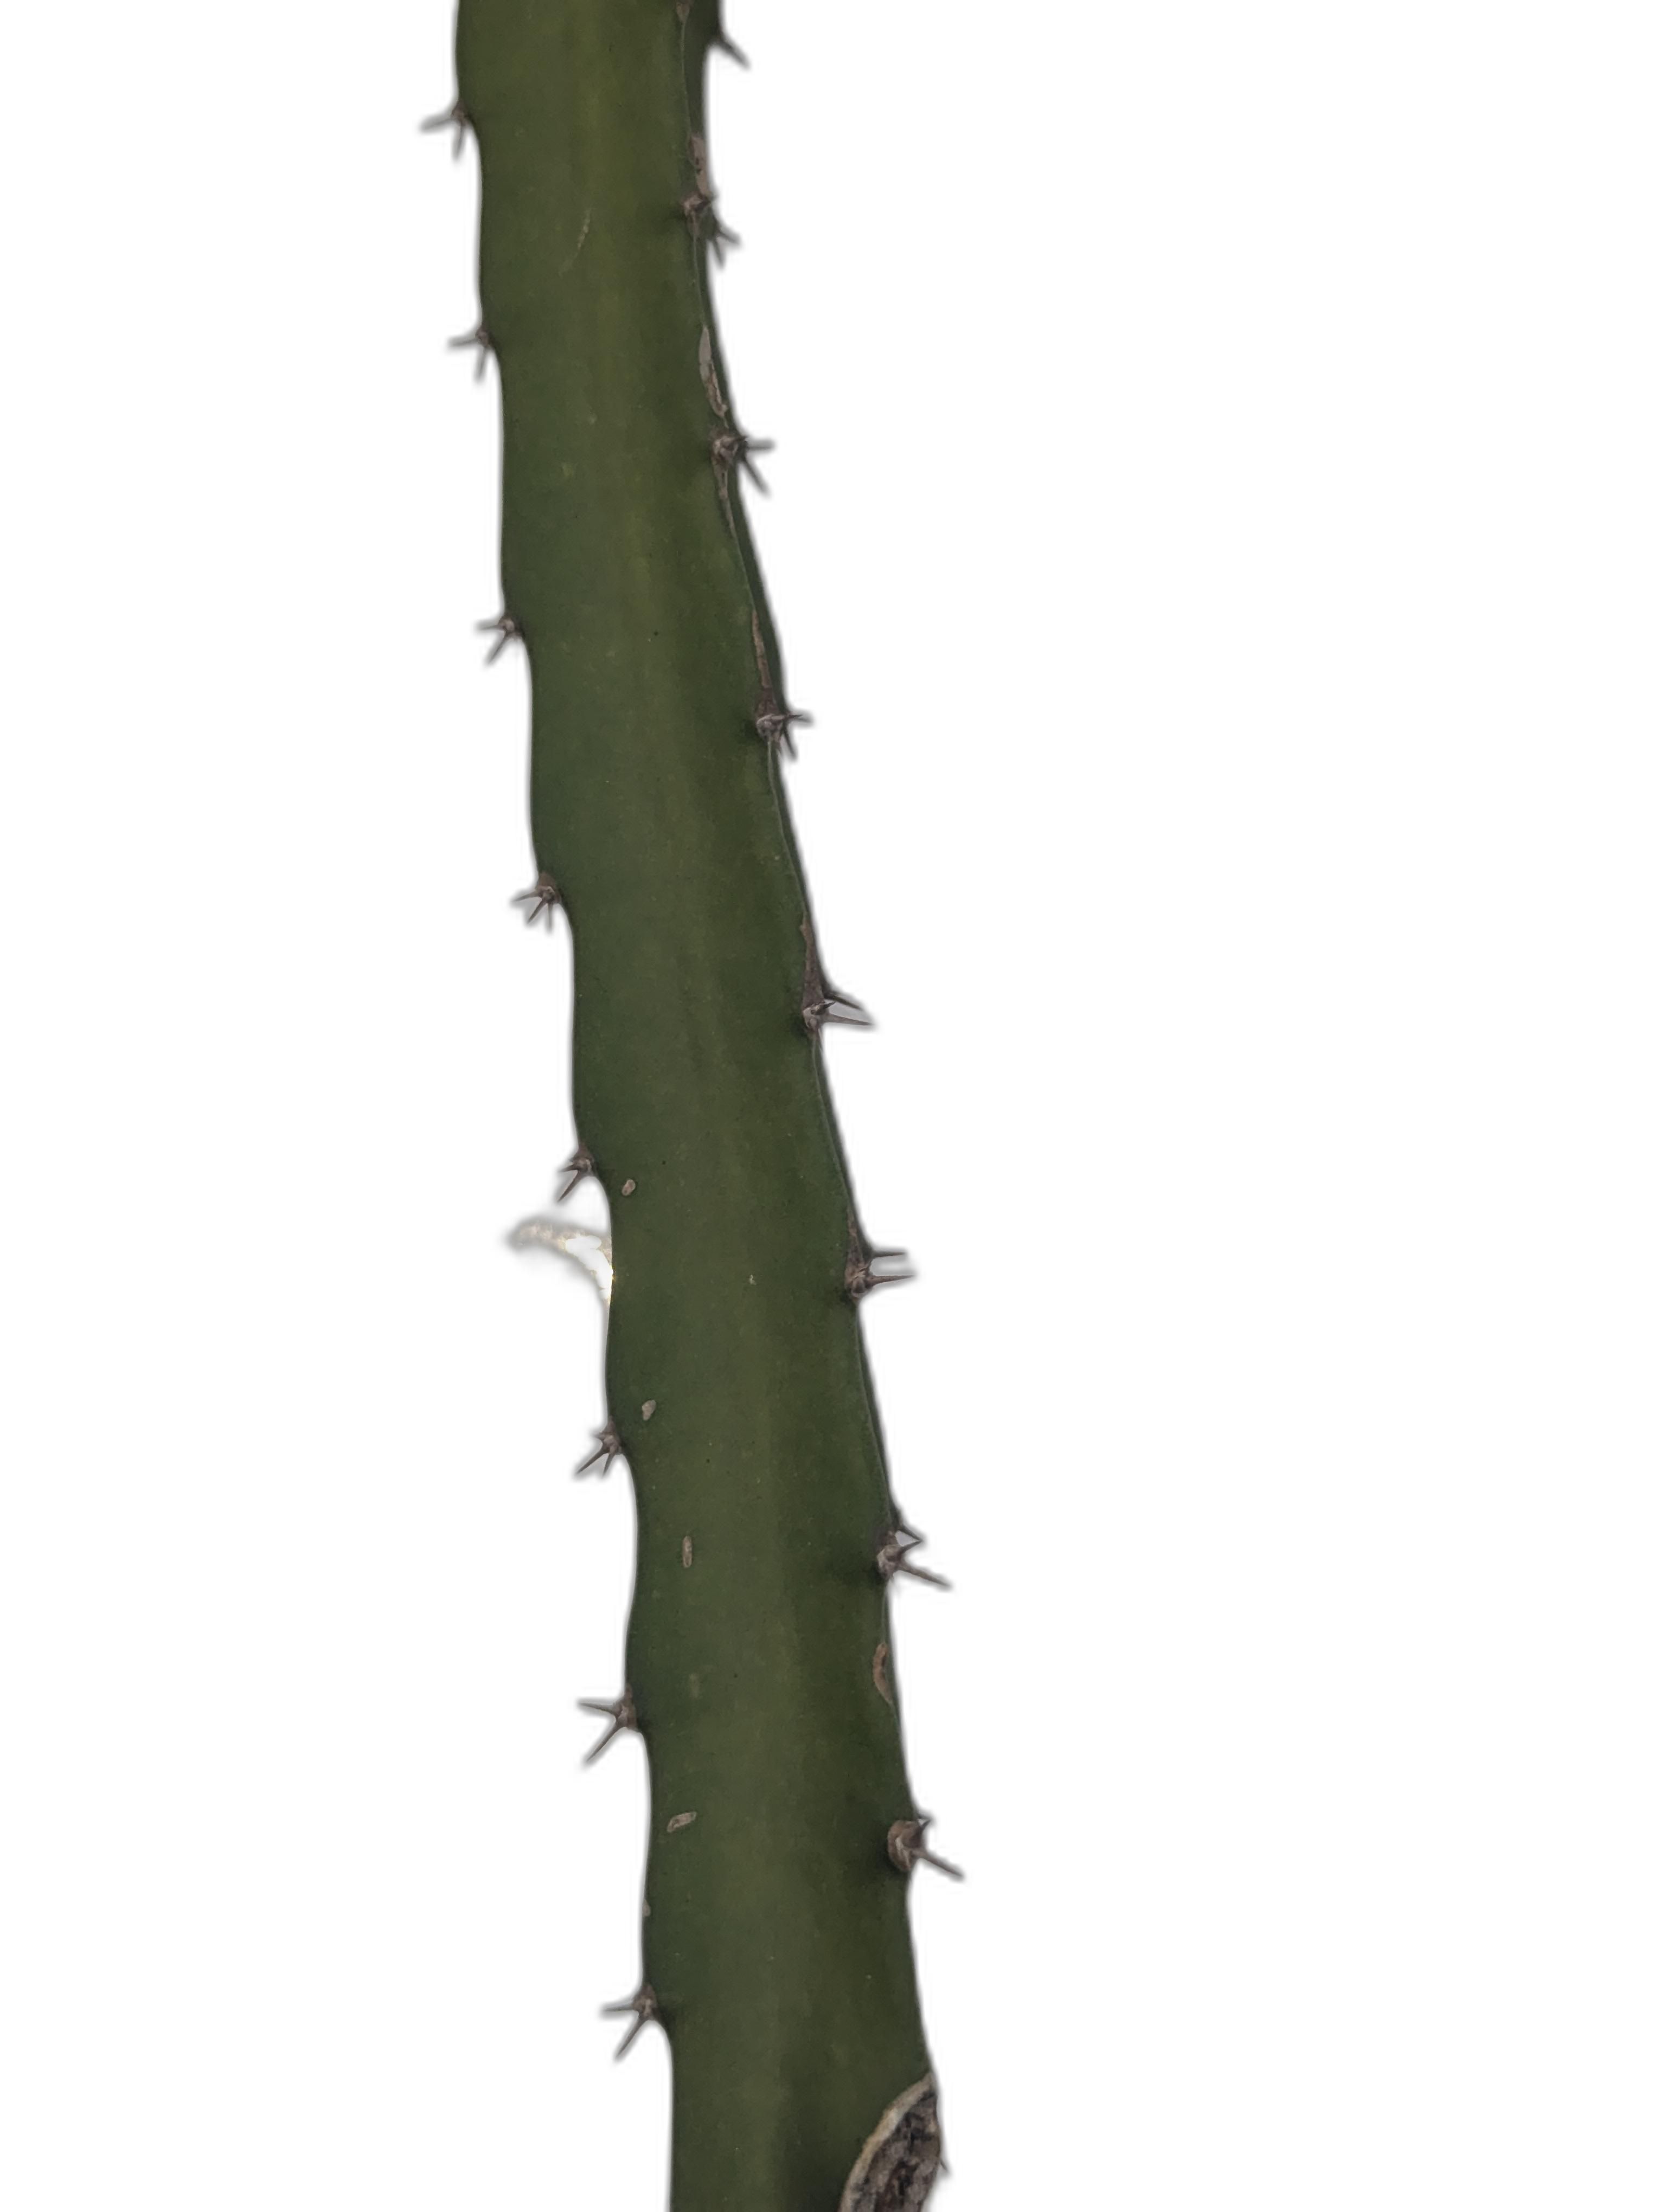
Label: Good leaf